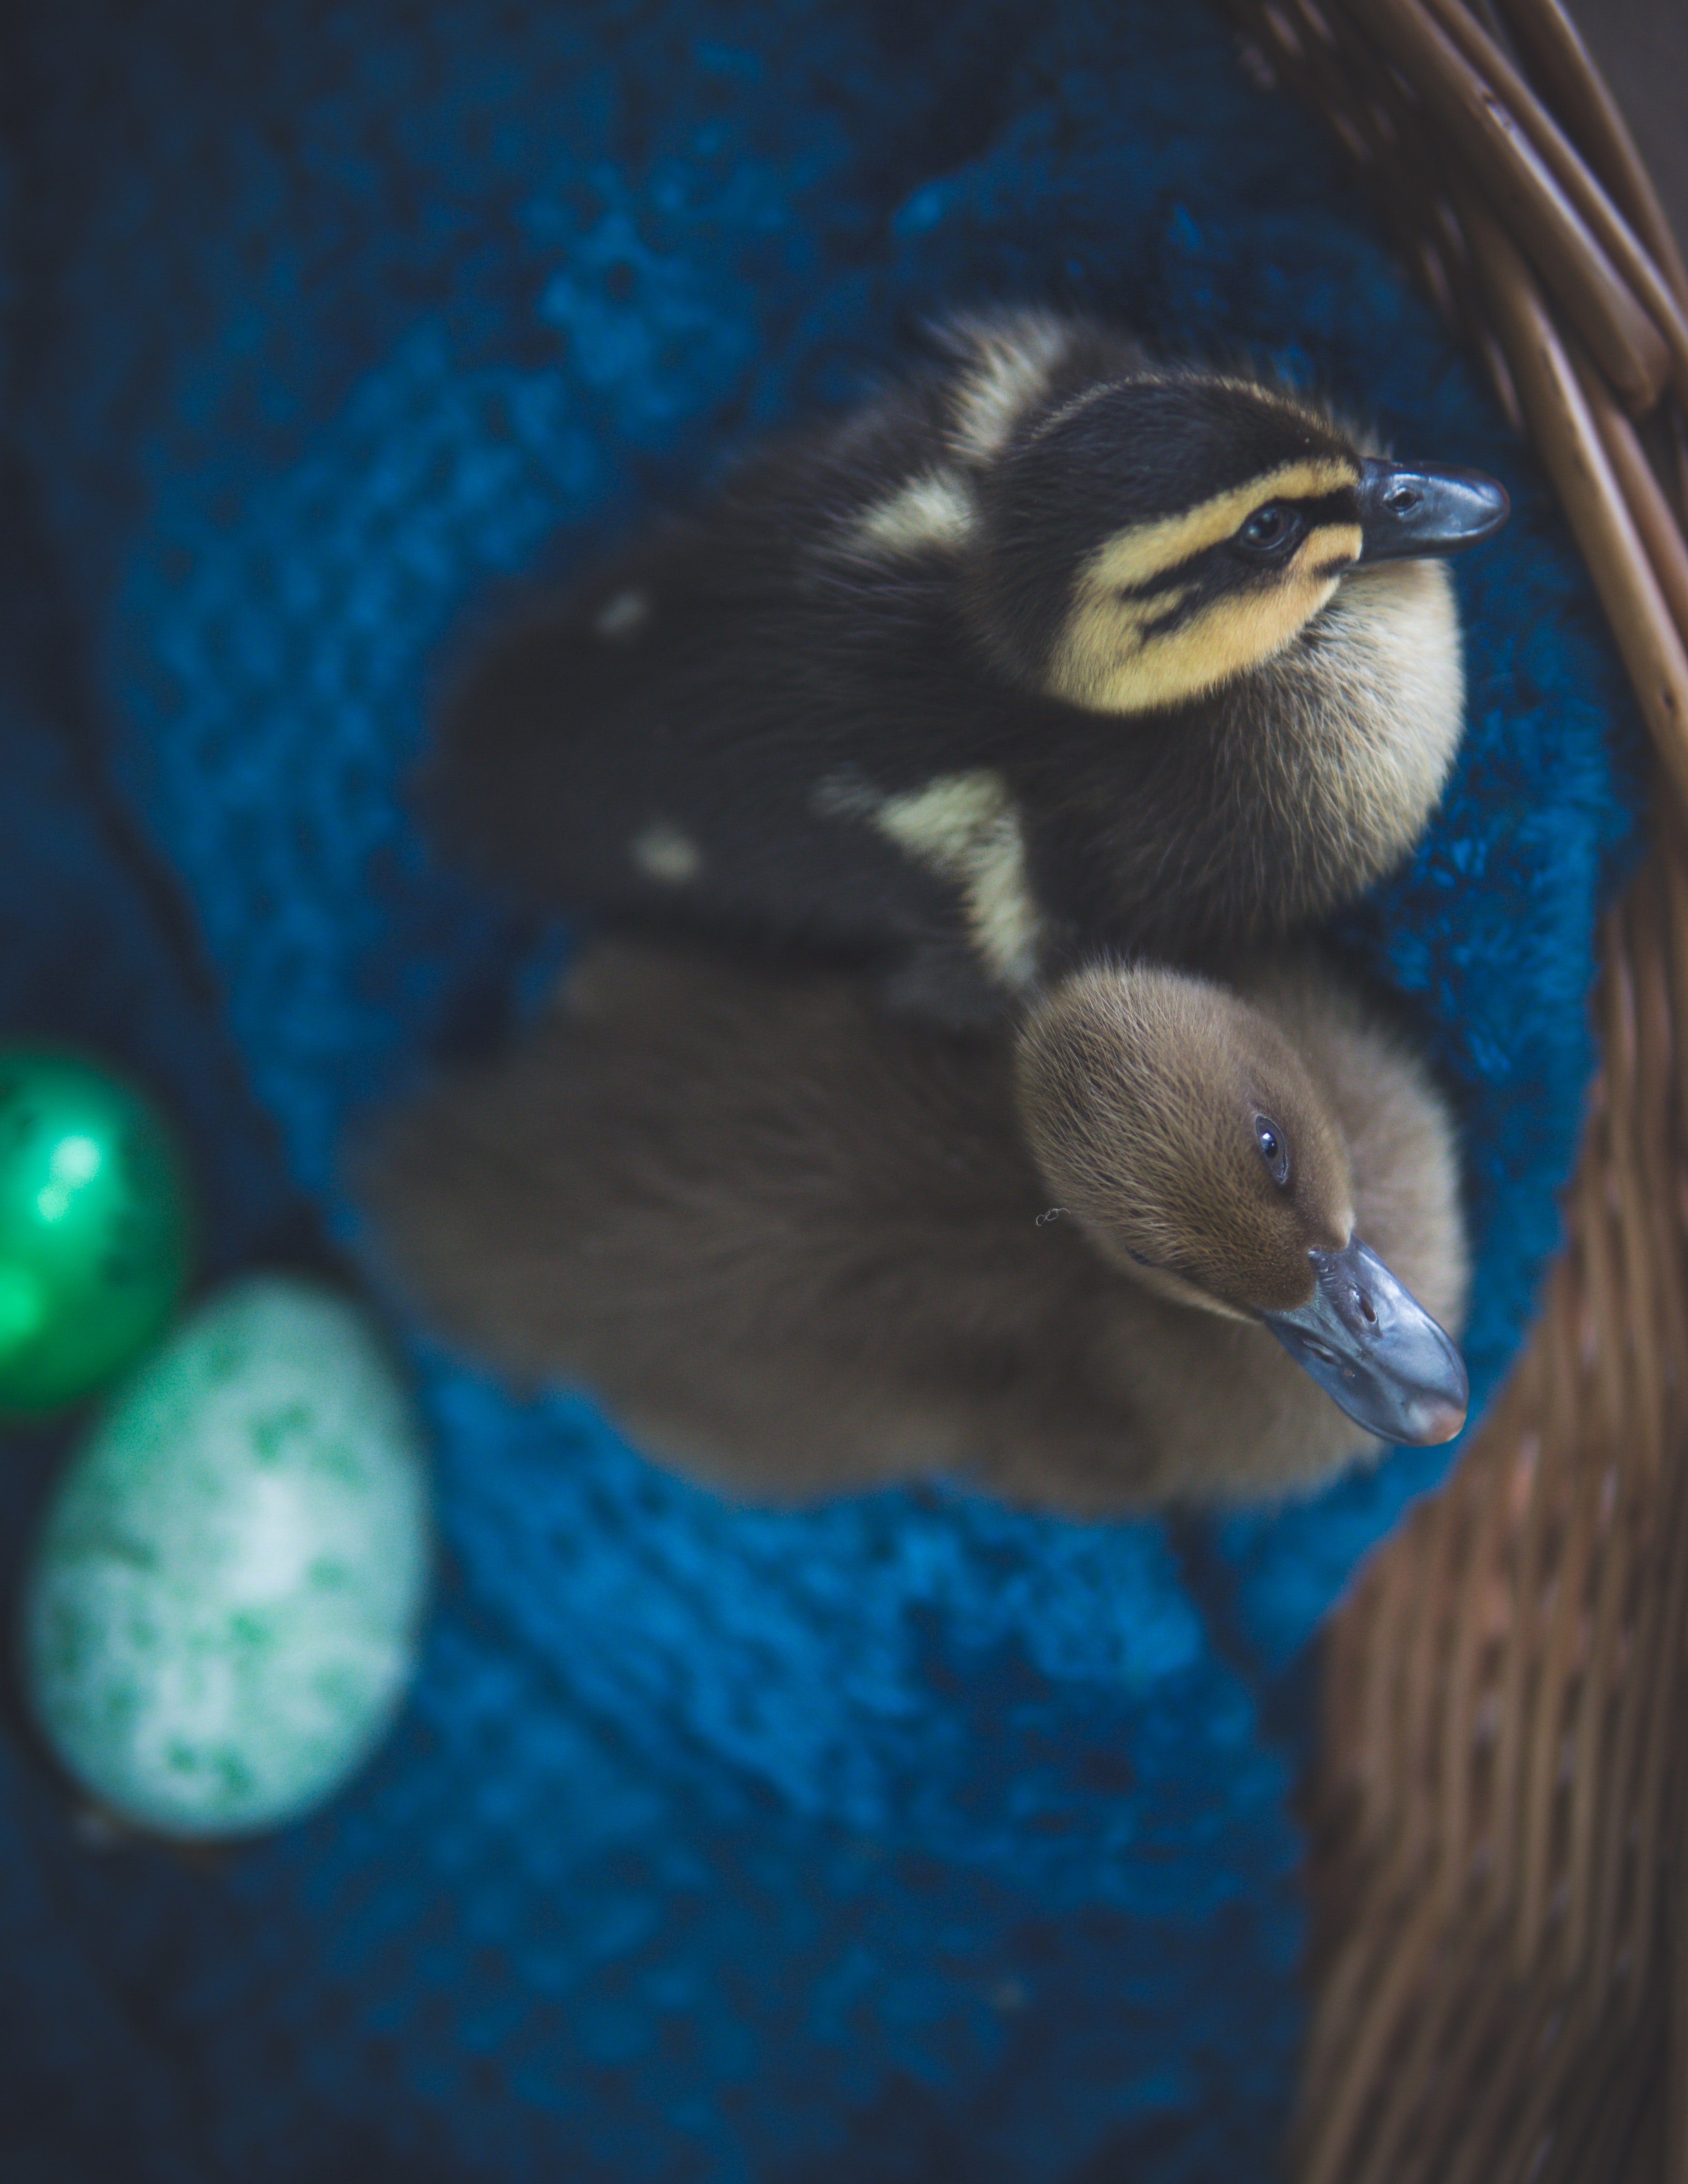
blue, bird, beak